Italian cuisine

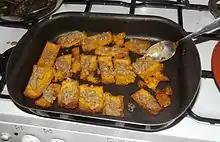
Polenta with

It features fresh, seasonal and simply-prepared ingredients from Roman Campagna. These include peas, globe artichokes and fava beans, shellfish, milk-fed lamb and goat, and cheeses such as and ricotta. Olive oil is used mostly to dress raw vegetables, while (pork lard) and fat from prosciutto are preferred for frying. The most popular sweets in Rome are small individual pastries called Special dishes are often reserved for different days of the week; for example, gnocchi is eaten on Thursdays, (salted cod) on Fridays, and on Saturdays.